Joshua Dildine

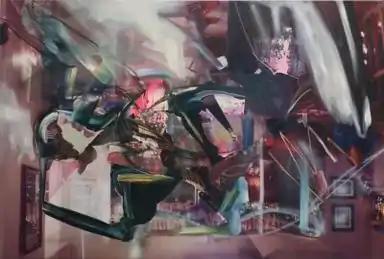
"By Firth Froth" by Joshua Dildine, 2015, Honolulu Museum of Art

Joshua Dildine (born 1984) is an American artist who was born in Mission Viejo, California. He received a BA from Pepperdine University in 2007 and an MFA in Studio Art from Claremont Graduate University in 2010.